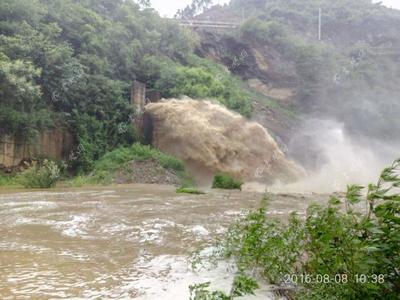
Weather: rain or strom